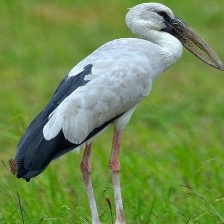
Species: ASIAN OPENBILL STORK
Scientific name: ANASTOMUS OSCITANS
ImageNet parent category: white_stork